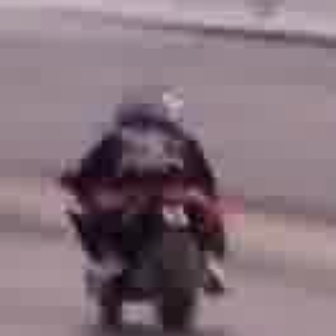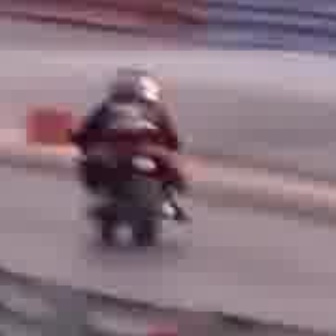
  Please identify the target specified by the bounding box [48,160,221,332] in the first image and locate it in the second image. Return the coordinates in [x_min,y_min,x_max,y_max] format.
Answer: [62,123,185,246]